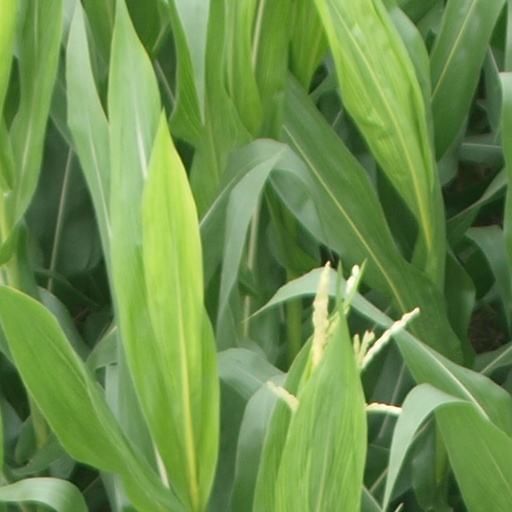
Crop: maize; corn